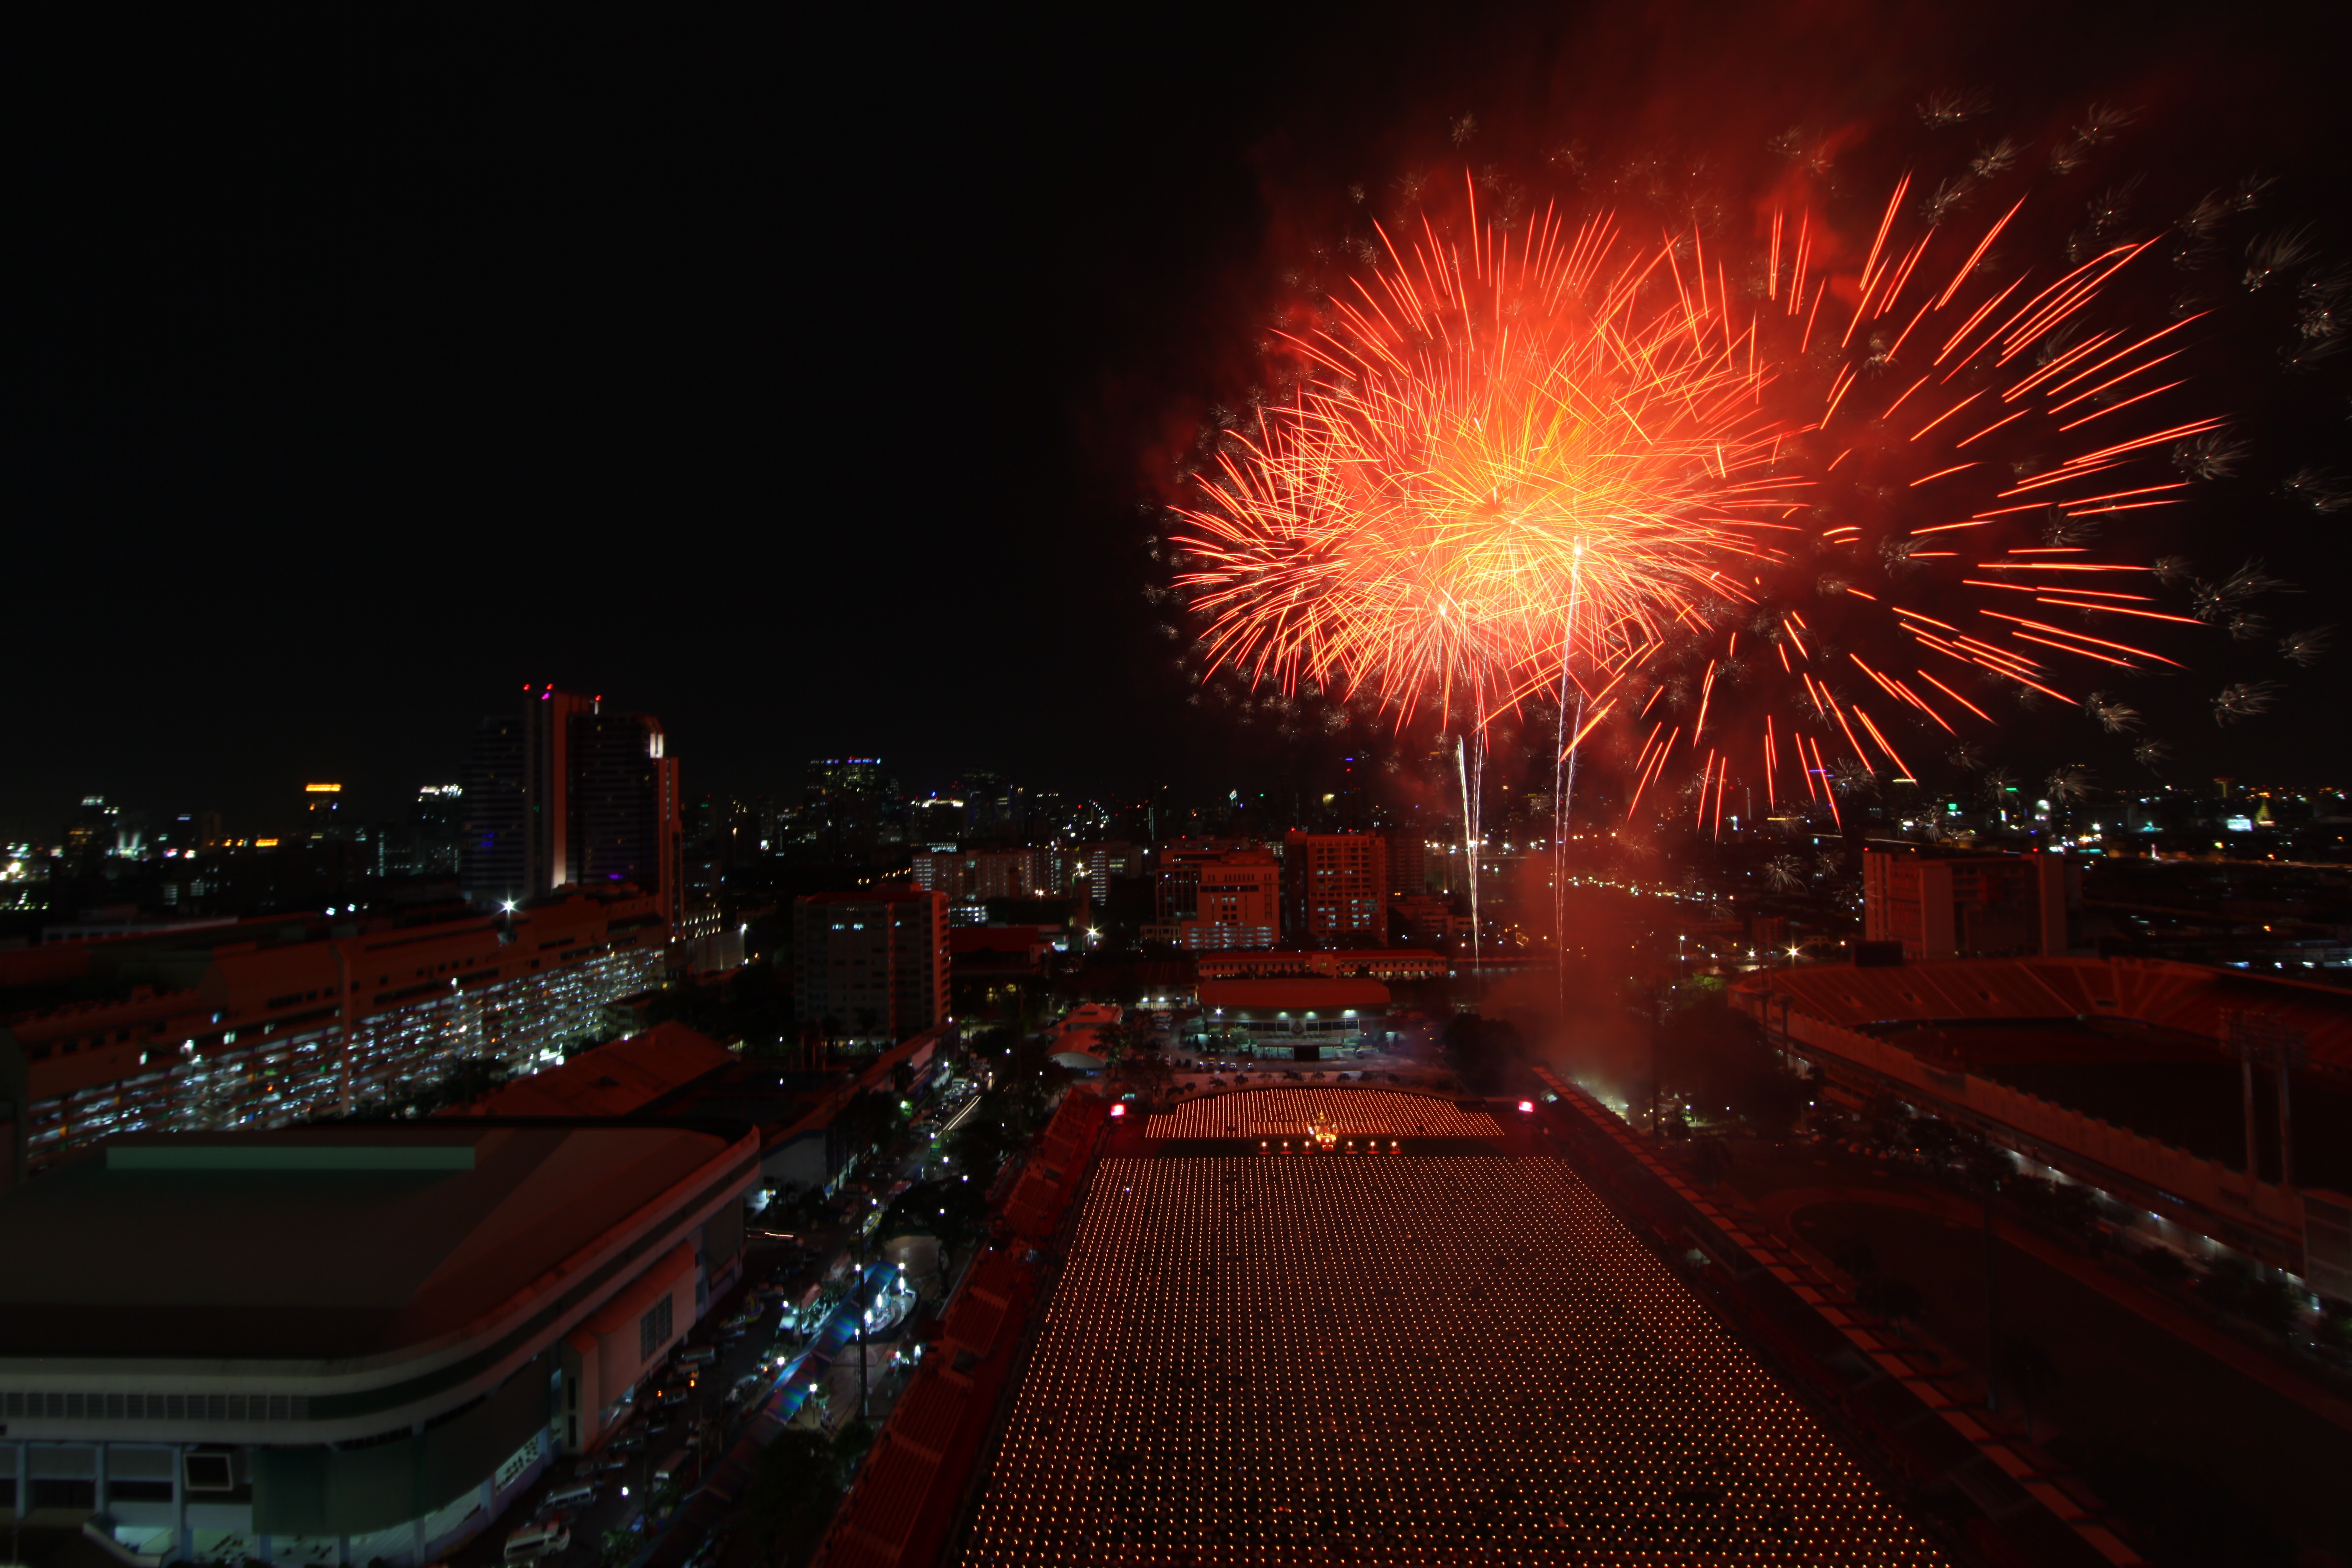
night, city, recreation, celebration, thailand, fireworks, event, bangkok, outdoor recreation